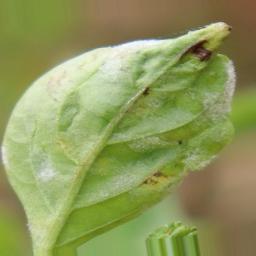
Label: powdery mildew